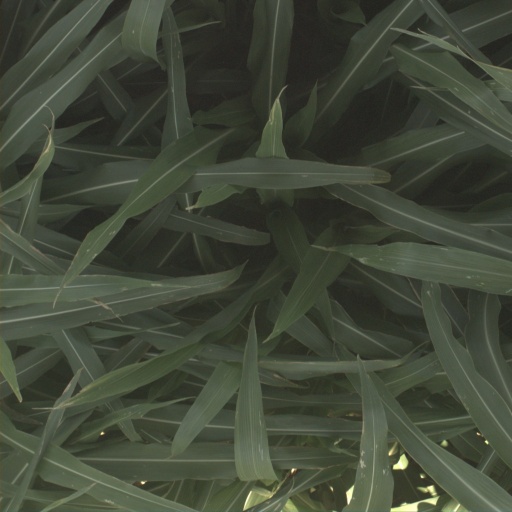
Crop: sorghum